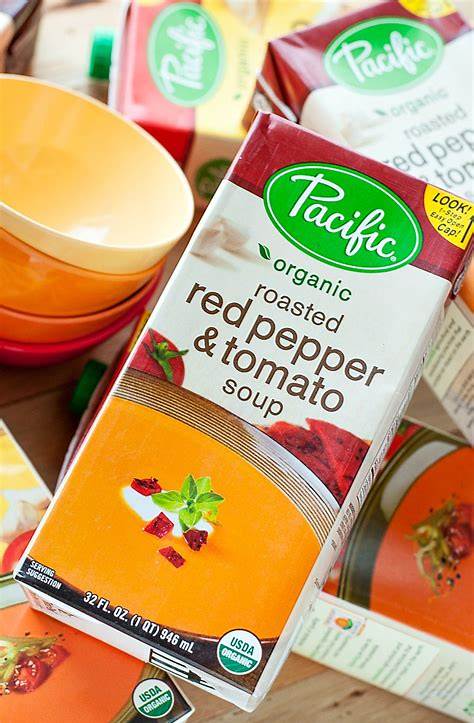
Waste category: cardboard